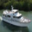
Label: ship